Pedestrian zone

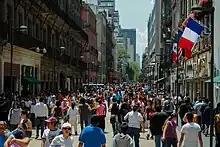
Madero Street in the Historic center of Mexico City

Mackinac Island, between the upper and lower peninsulas of Michigan, banned horseless carriages in 1896, making it auto-free. The original ban still stands, except for emergency vehicles. Travel on the island is largely by foot, bicycle, or horse-drawn carriage. An road, M-185 rings the island, and numerous roads cover the interior. M-185 is the only highway in the United States without motorized vehicles.